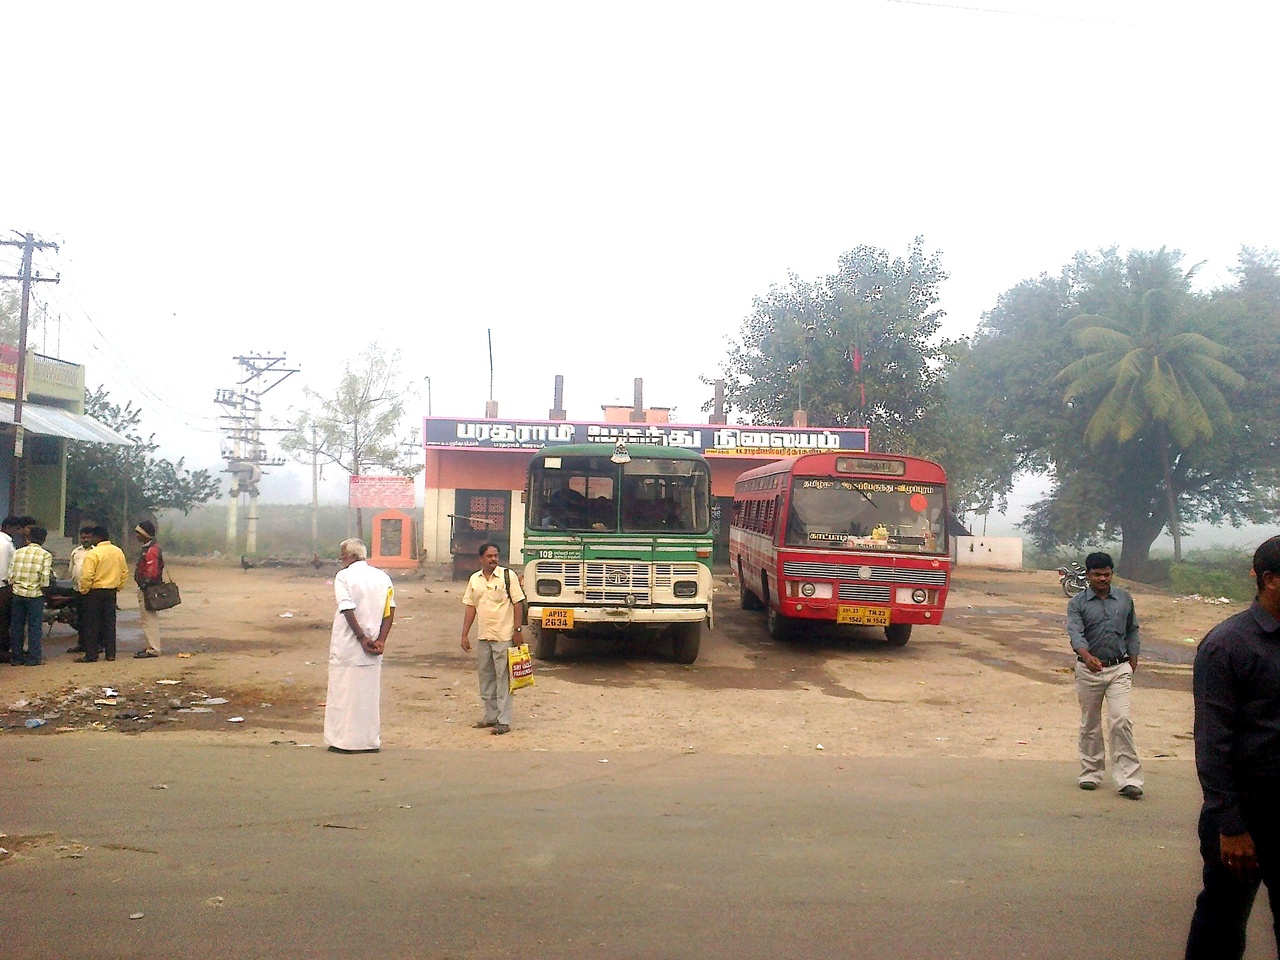
paradarami bustand